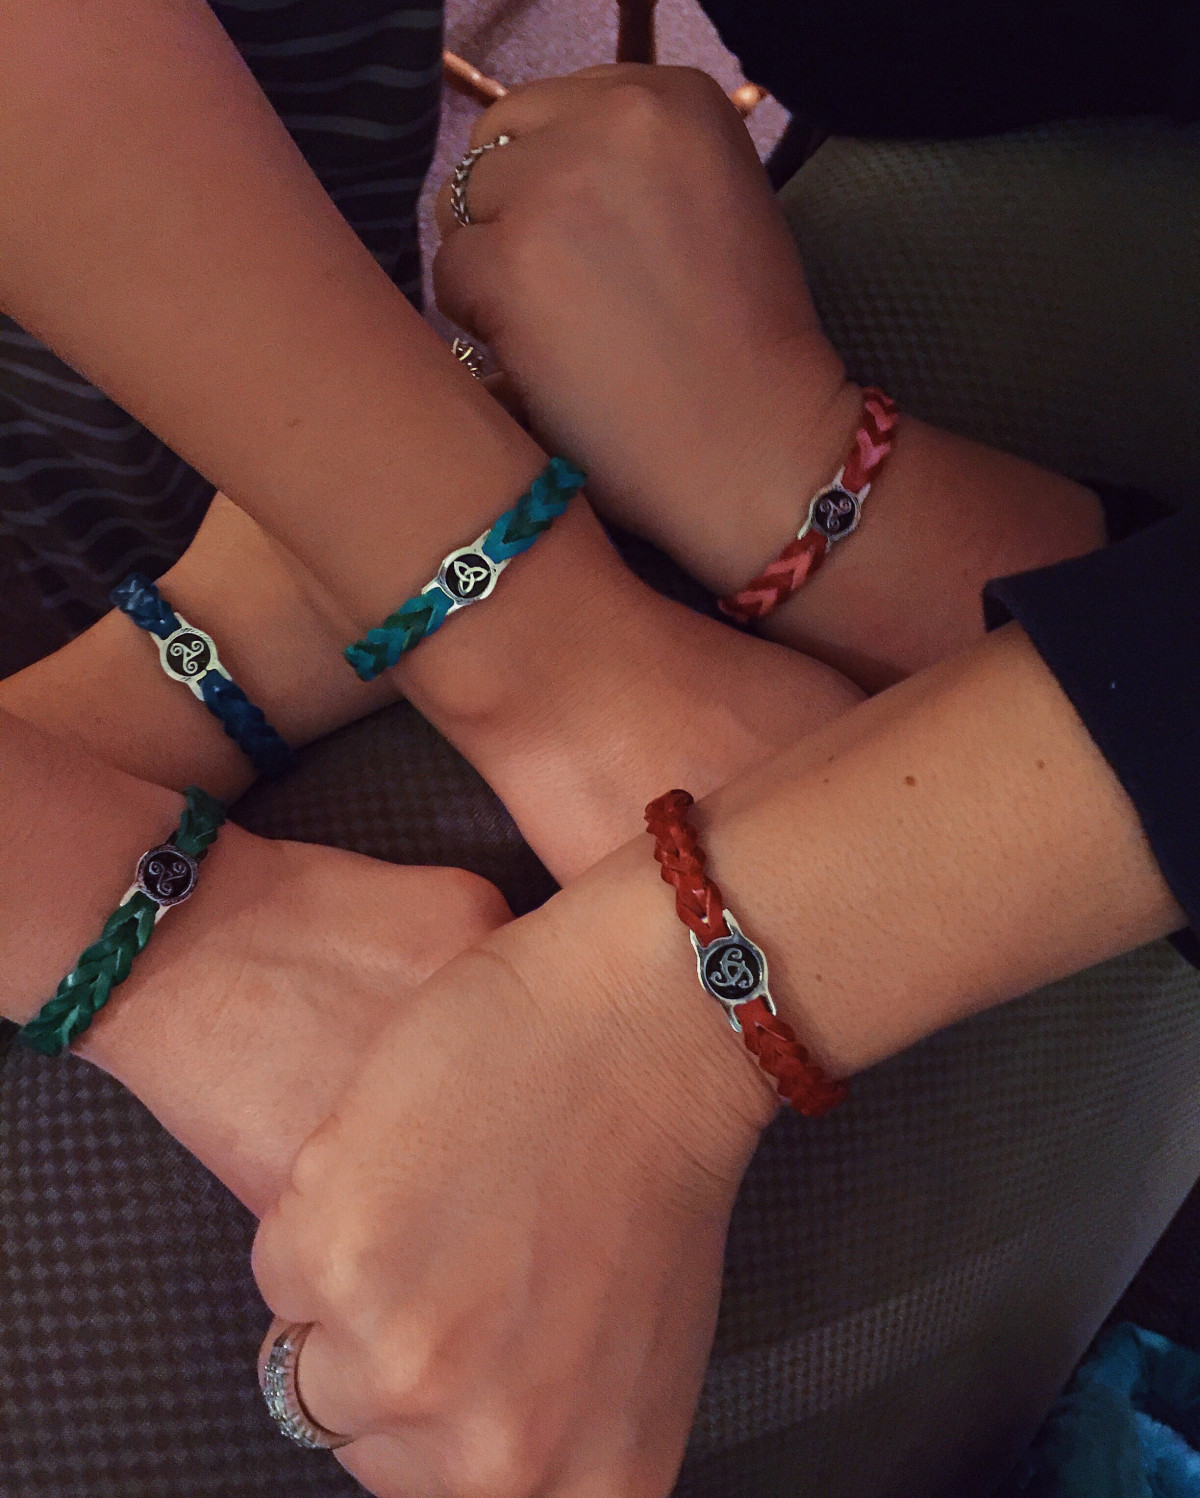
Tags: leg, finger, blue, arm, nail, bracelet, human body, jewellery, thigh, organ